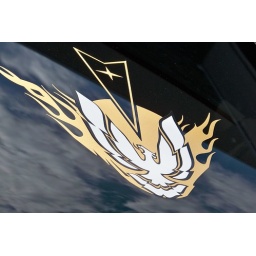
Detail of fire bird over the doors